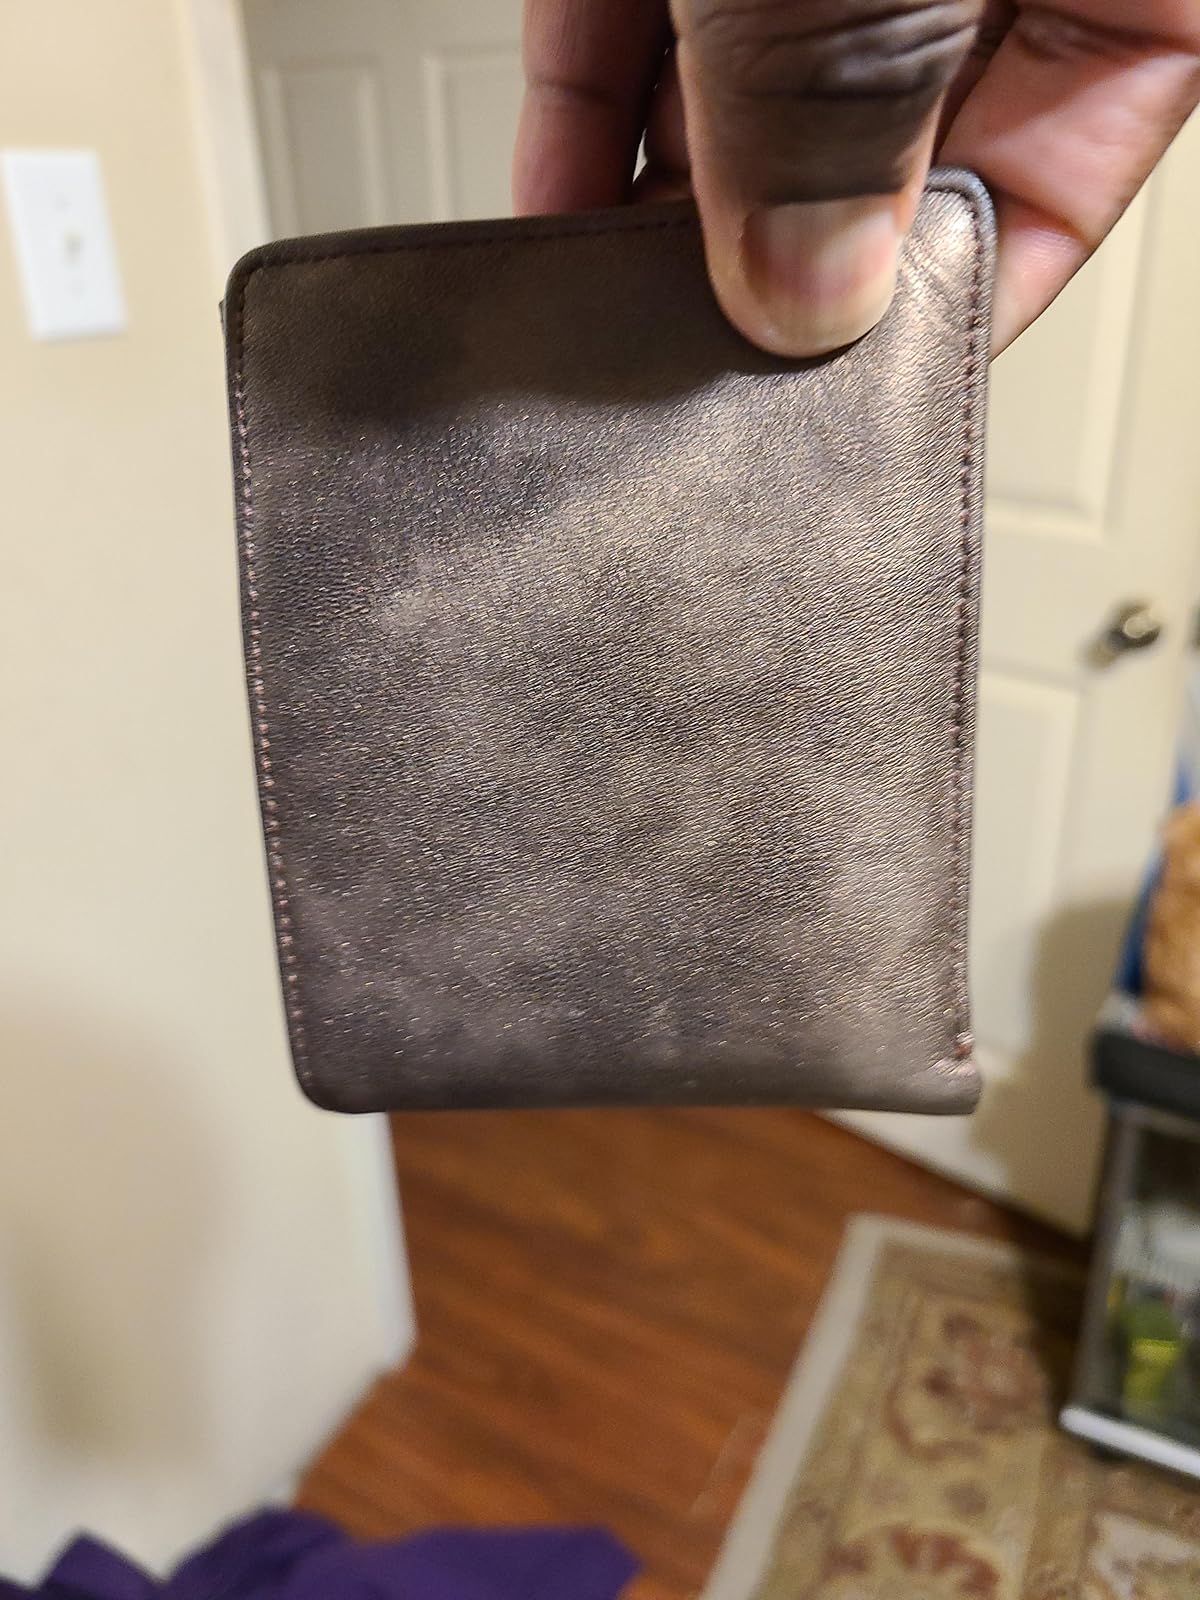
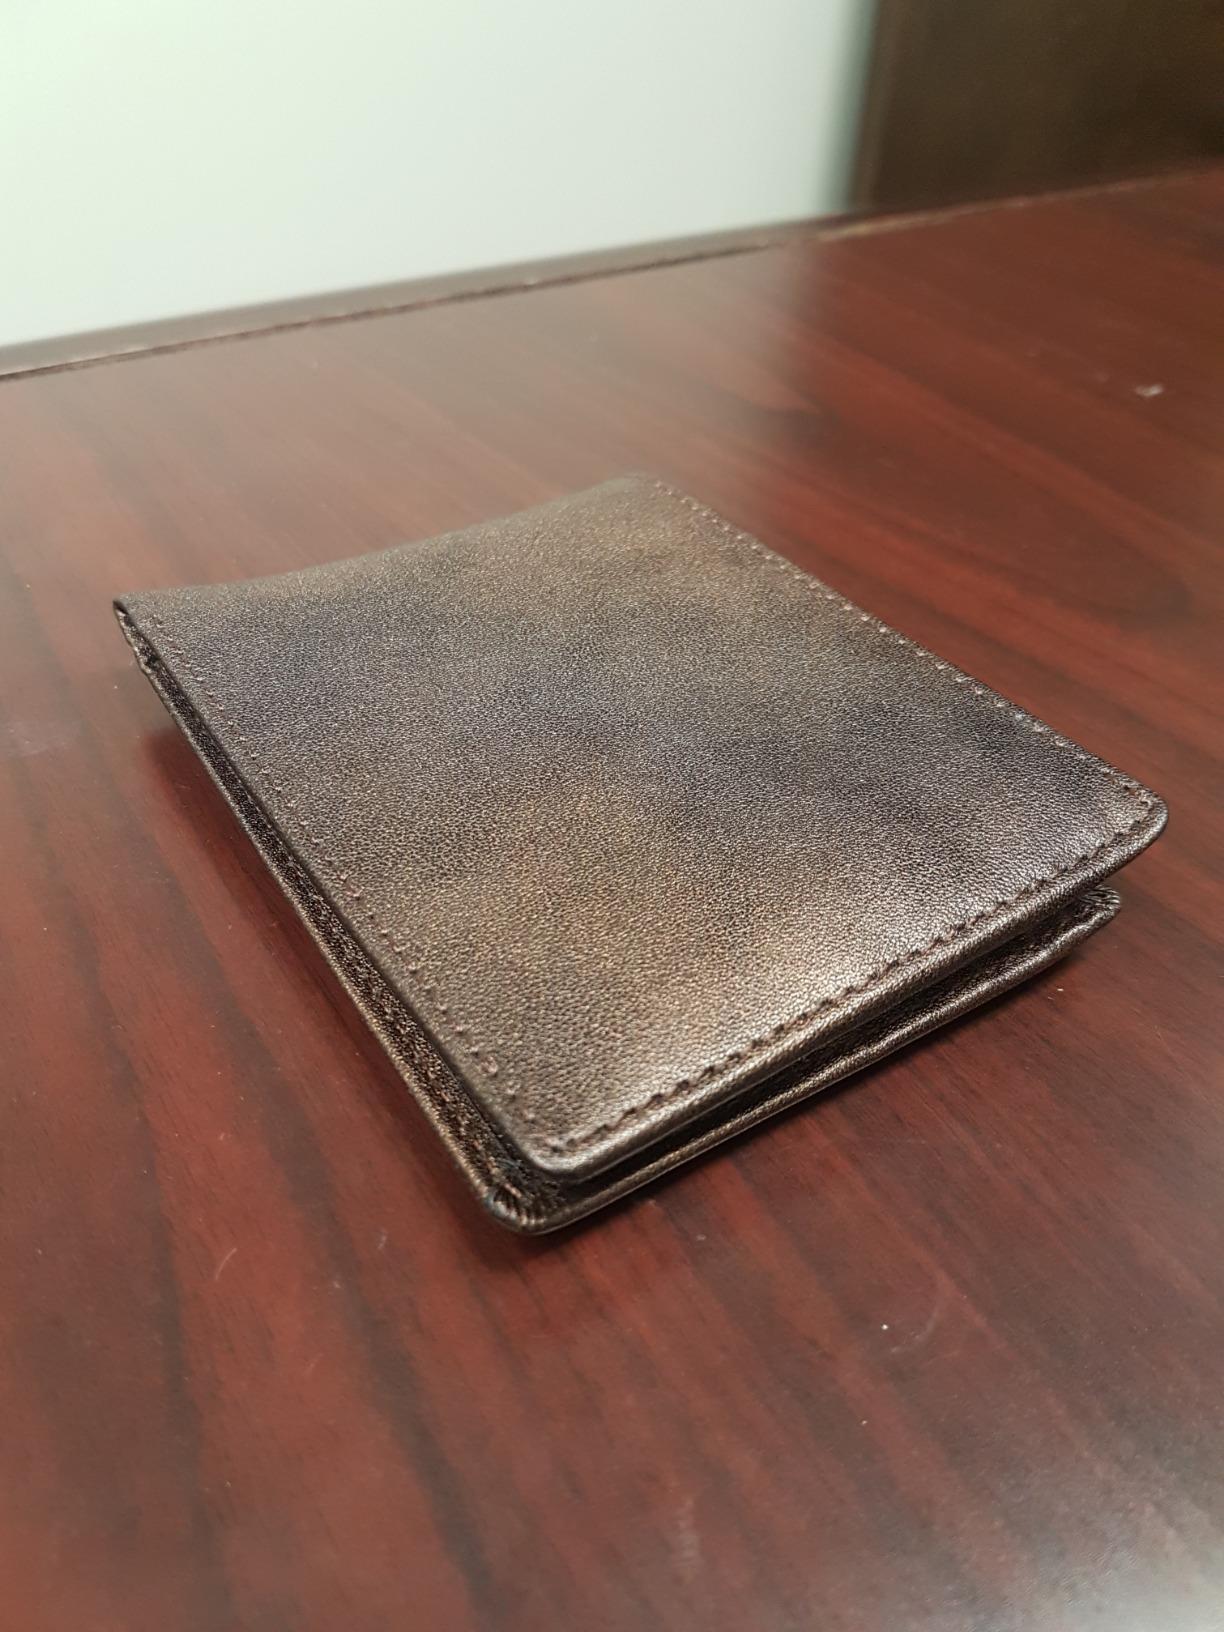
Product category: accessories_wallet
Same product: yes